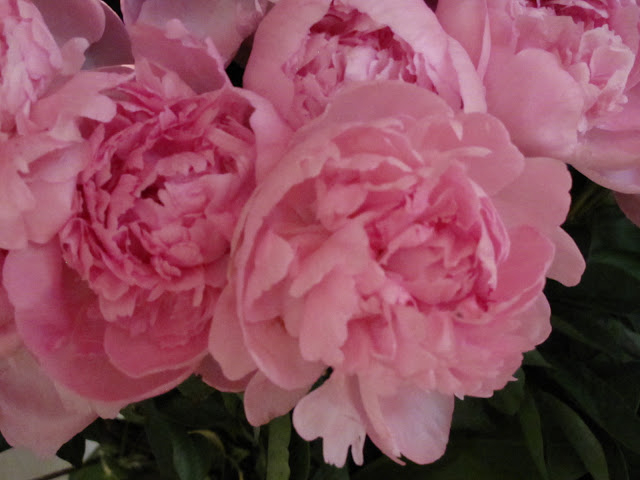
Texture: frilly